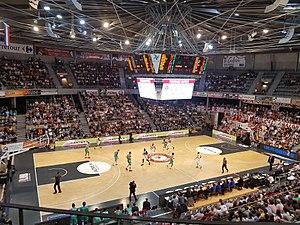
Match de Pro A (saison 2017-2018) entre l'Elan Chalon et l'Elan Béarnais au Colisée de Chalon-sur-Saône.
Le championnat de France de basket-ball, nommé Nationale 1 jusqu'en 1993, Pro A de 1993 à 2018, puis Jeep Élite depuis le 1ᵉʳ mars 2018 est une compétition annuelle mettant aux prises les dix-huit meilleurs clubs professionnels de basket-ball en France. Le premier titre de champion de France est décerné en 1921. Depuis 1987, c'est la Ligue nationale de basket-ball qui organise la compétition.